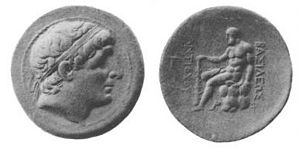
Antiochos 2. af Seleukideriget
Mønt med Antiochus 2. Theos
Antiochos 2. Theos var konge af det hellenistiske Seleukiderige. Han efterfulgt sin fader Antiochos 1. Soter på den seleukidiske kongetrone i 261 f.Kr. Med hustruen Laodike 1. fik Antiochos bl.a. sønnerne Seleukos 2. Kallinikos og Antiochos Hierax.